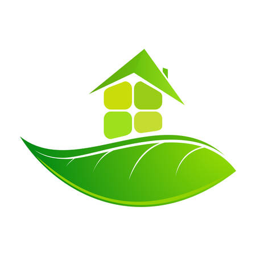
fresh leaf with a country house on it